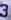
Number: 3